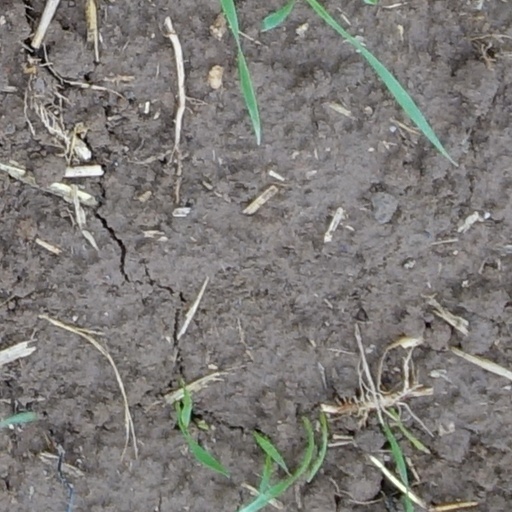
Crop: wheat